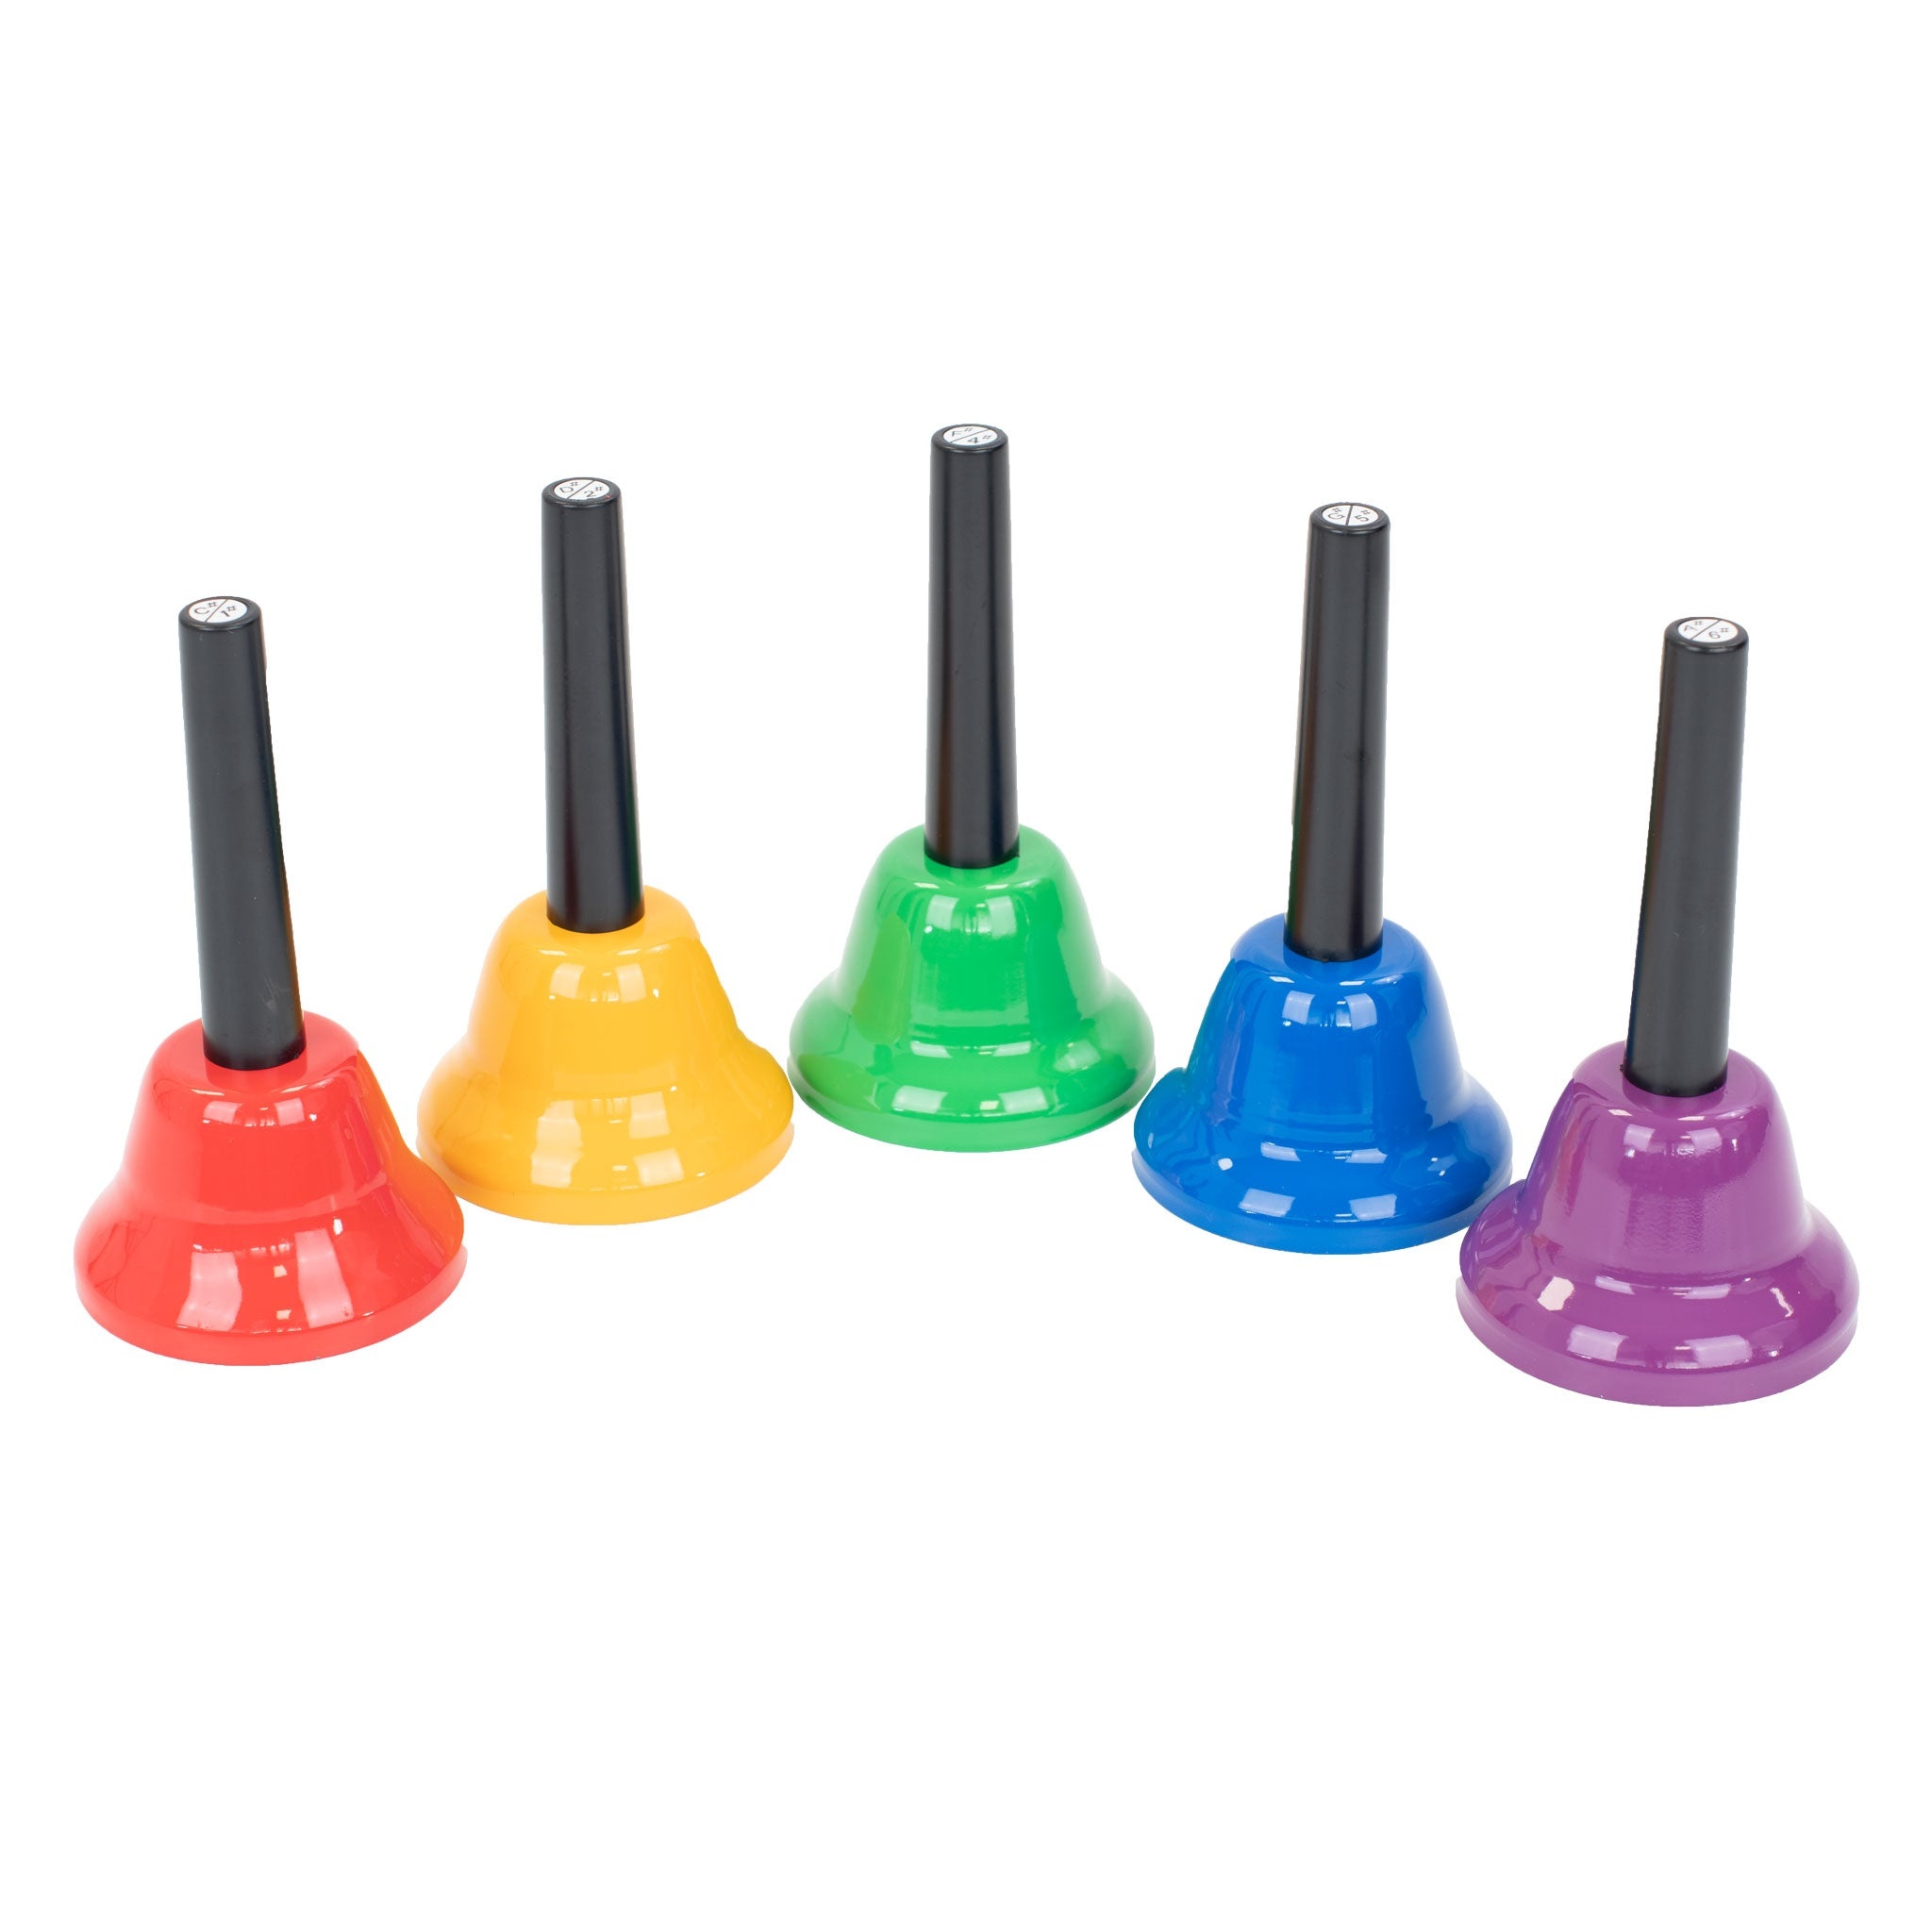
Percussion Plus Hand Bells - Set Of 5 Chromatic
5 chromatic hand bells Metal bells with black plastic stems Black handles like the black notes of a keyboard Bells follow our colour matching note system
Brand: Chamberlain Music
Category: Arts & Entertainment > Hobbies & Creative Arts > Musical Instruments > Percussion > Hand Percussion > Hand Bells & Chimes > Hand Bells